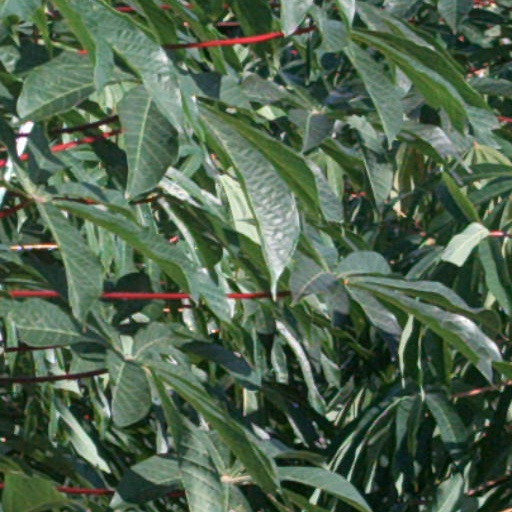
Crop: cassava